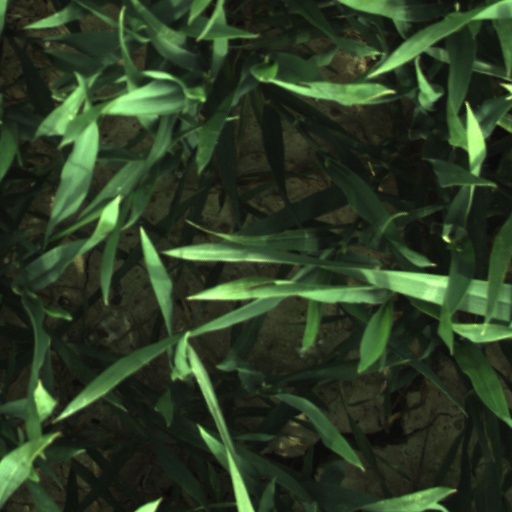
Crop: wheat